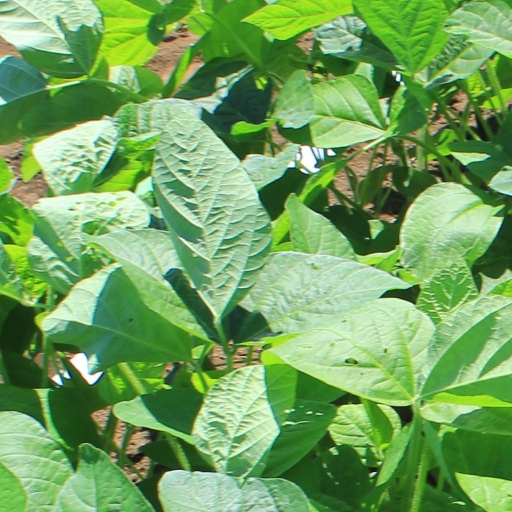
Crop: soybean